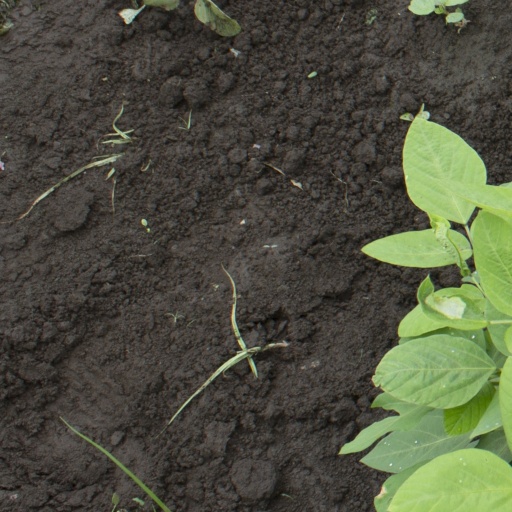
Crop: soybean